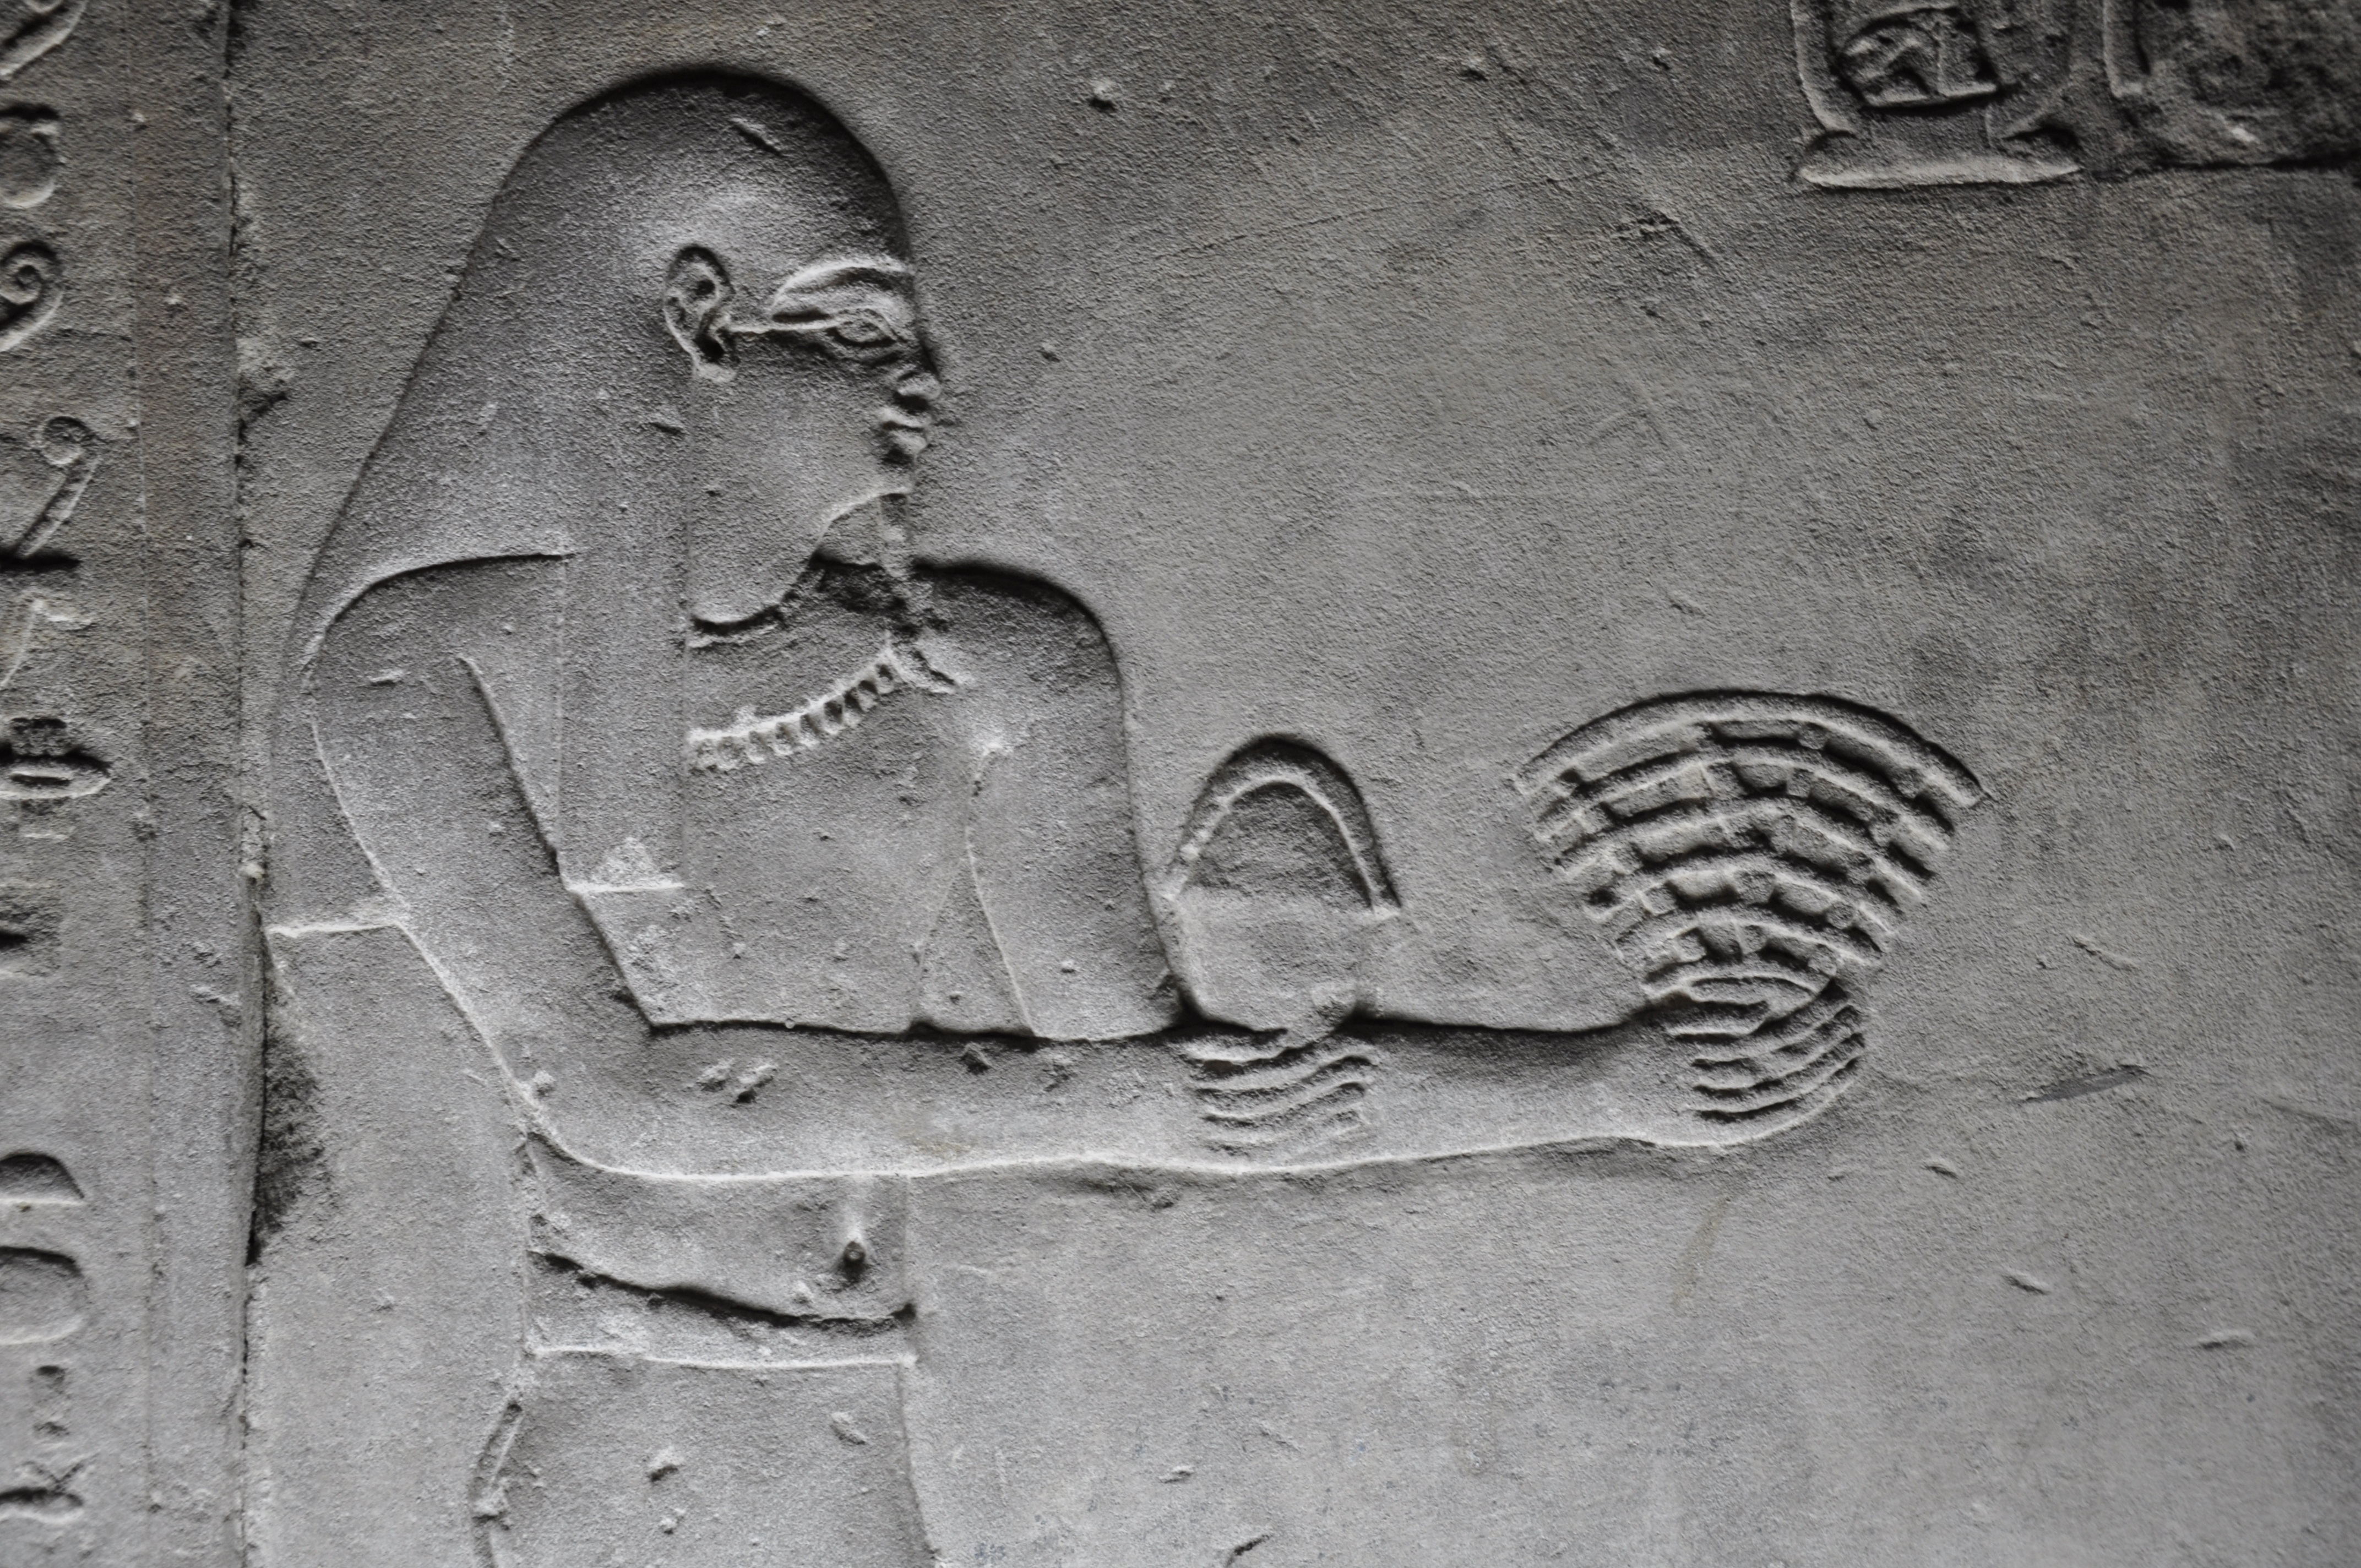
rock, wall, monument, travel, statue, monochrome, egypt, sculpture, art, temple, columns, history, pierre, carving, relief, pharaoh, hieroglyphs, nile, stele, stone carving, ancient history, egyptian temple, edfu